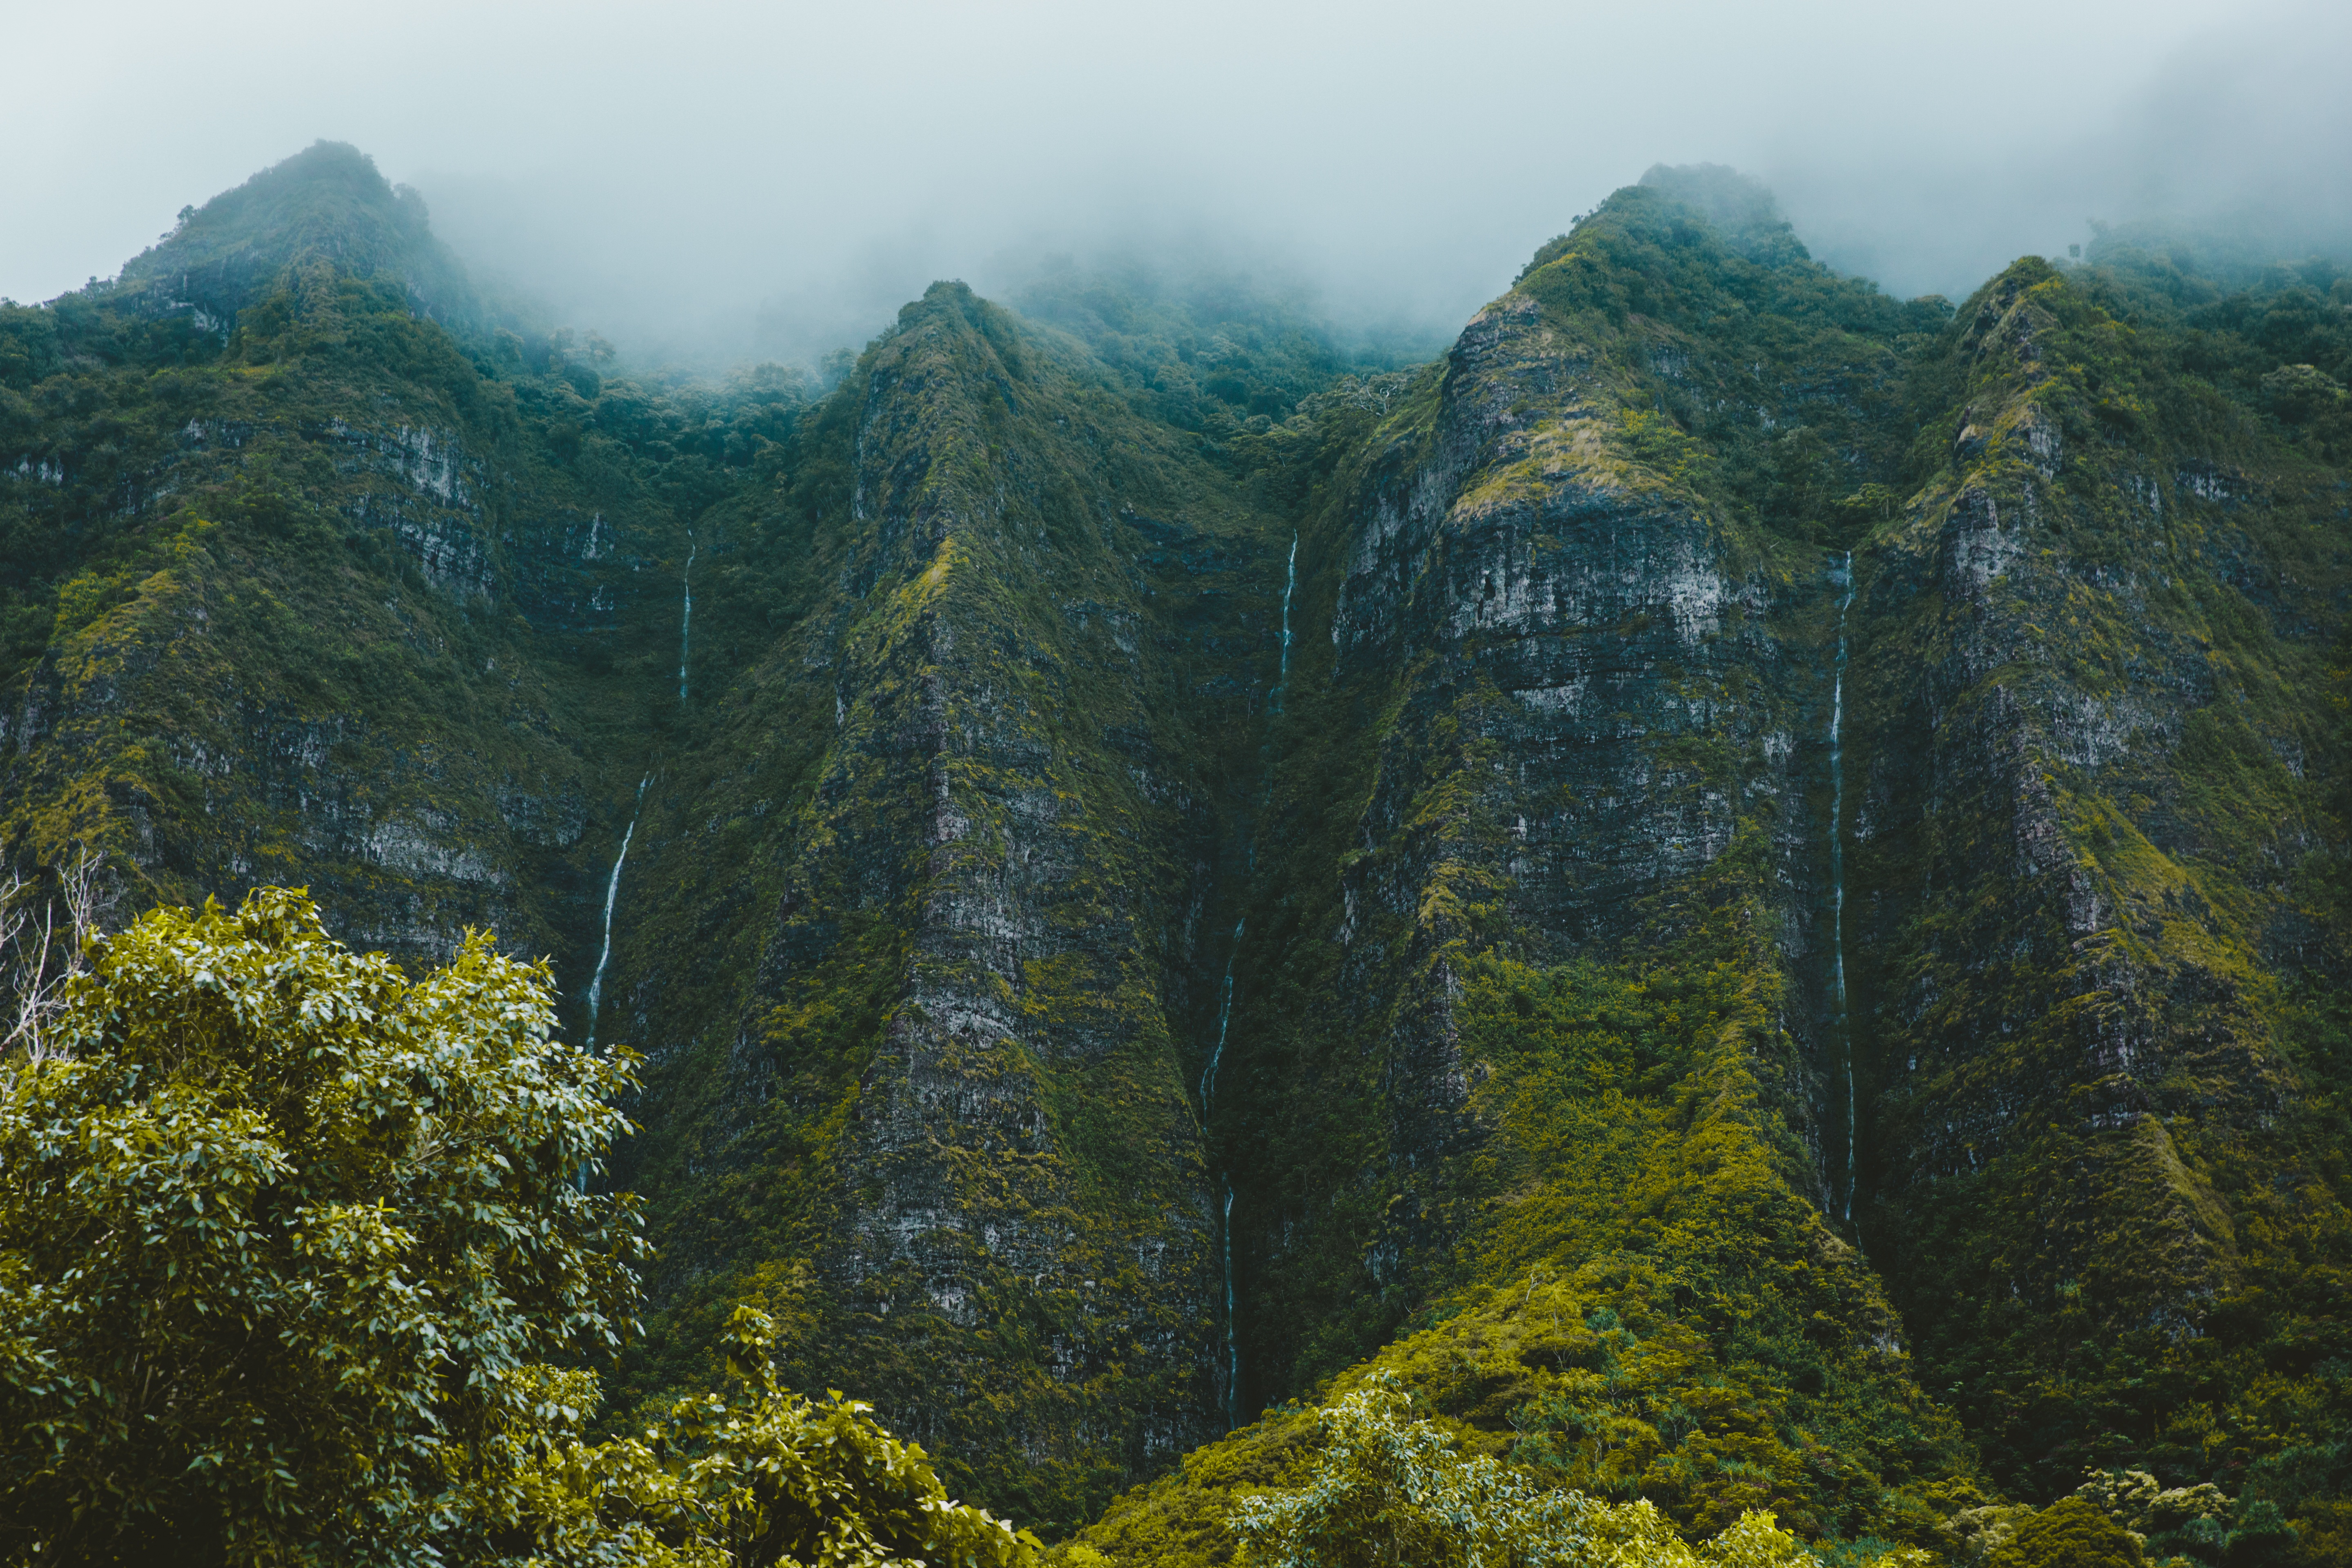
landscape, tree, water, nature, forest, rock, wilderness, mountain, plant, wood, fog, mist, sunlight, leaf, fall, hill, valley, mountain range, travel, environment, green, jungle, scenic, lush, autumn, ridge, outdoors, daylight, vegetation, rainforest, woodland, habitat, ecosystem, biome, old growth forest, natural environment, geographical feature, atmospheric phenomenon, woody plant, mountainous landforms, temperate broadleaf and mixed forest, temperate coniferous forest